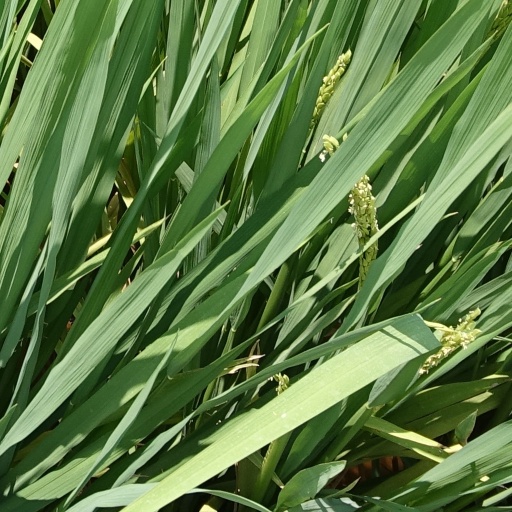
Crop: rice